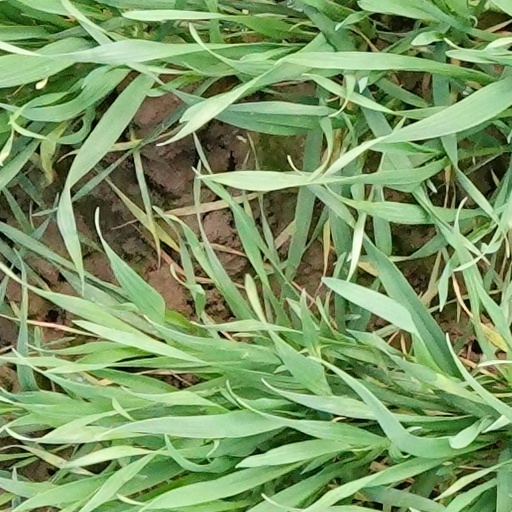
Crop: wheat